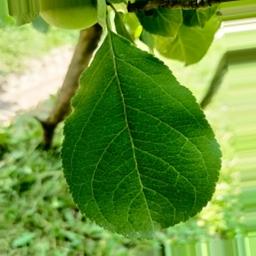
Label: Healthy